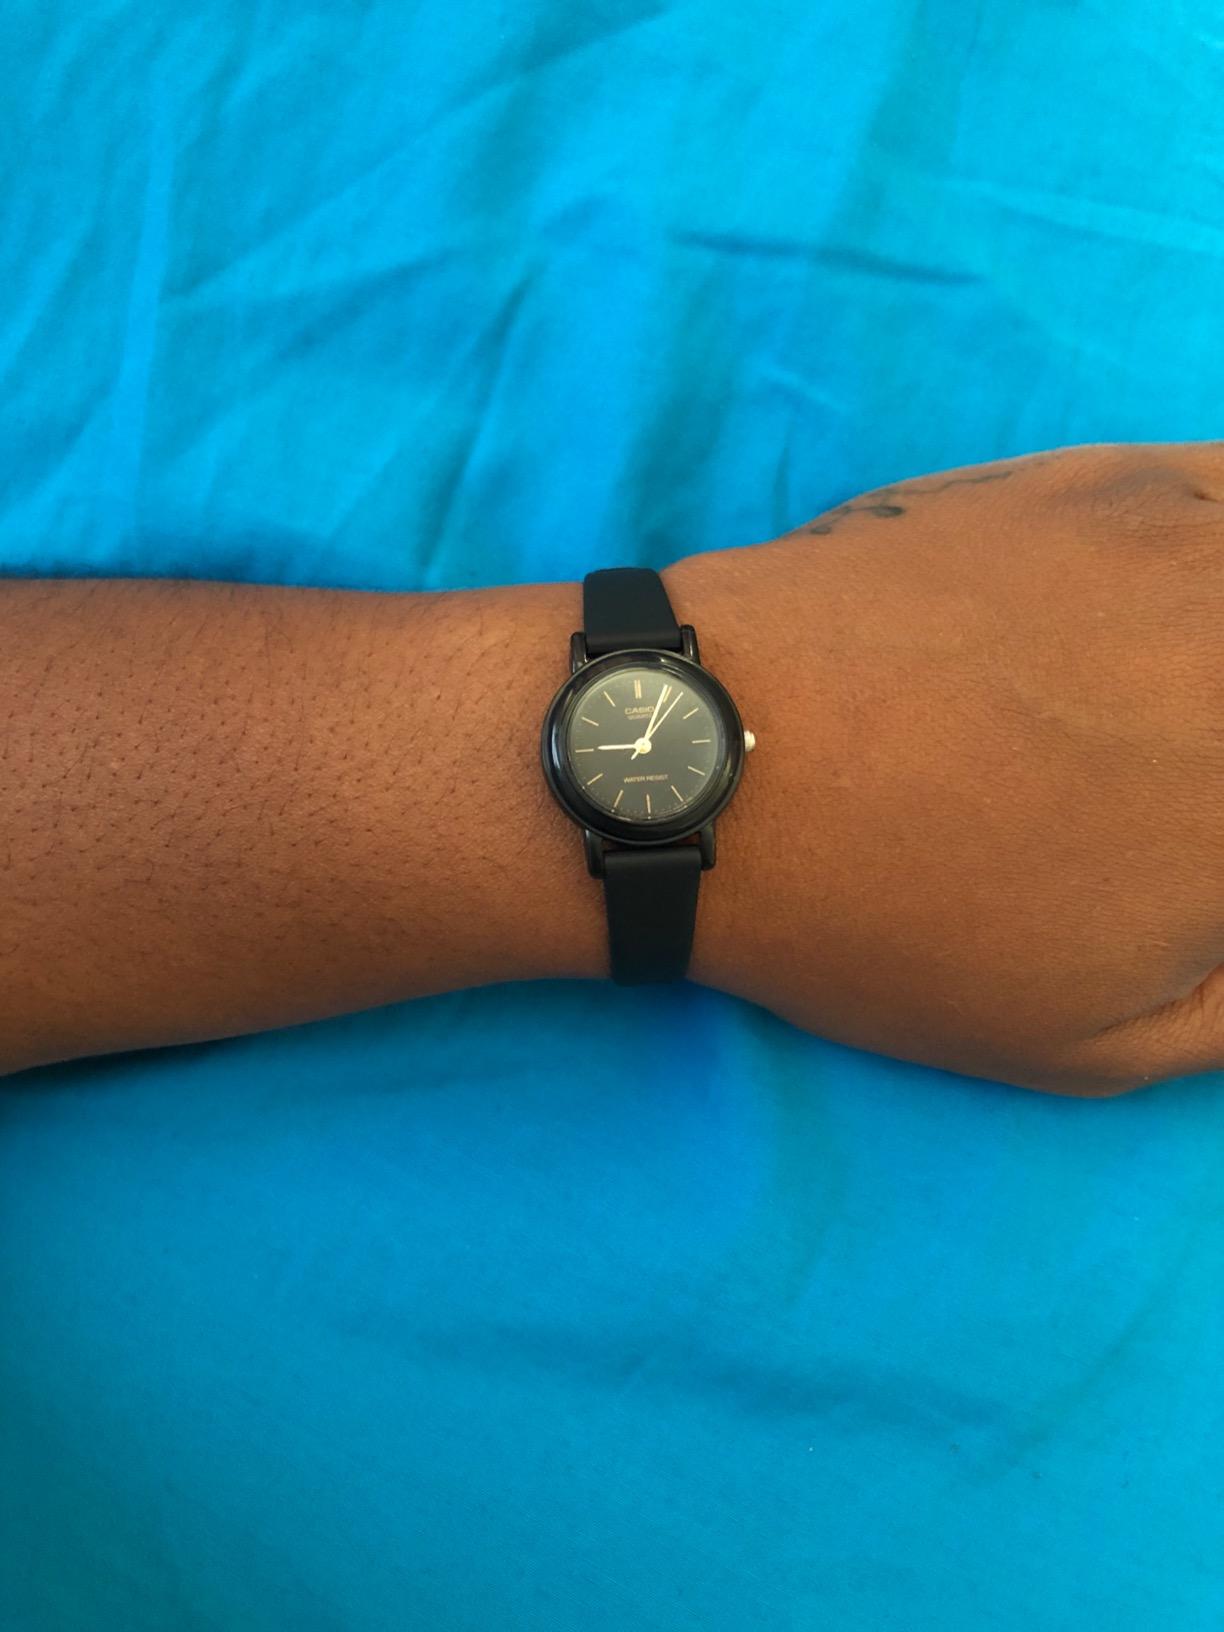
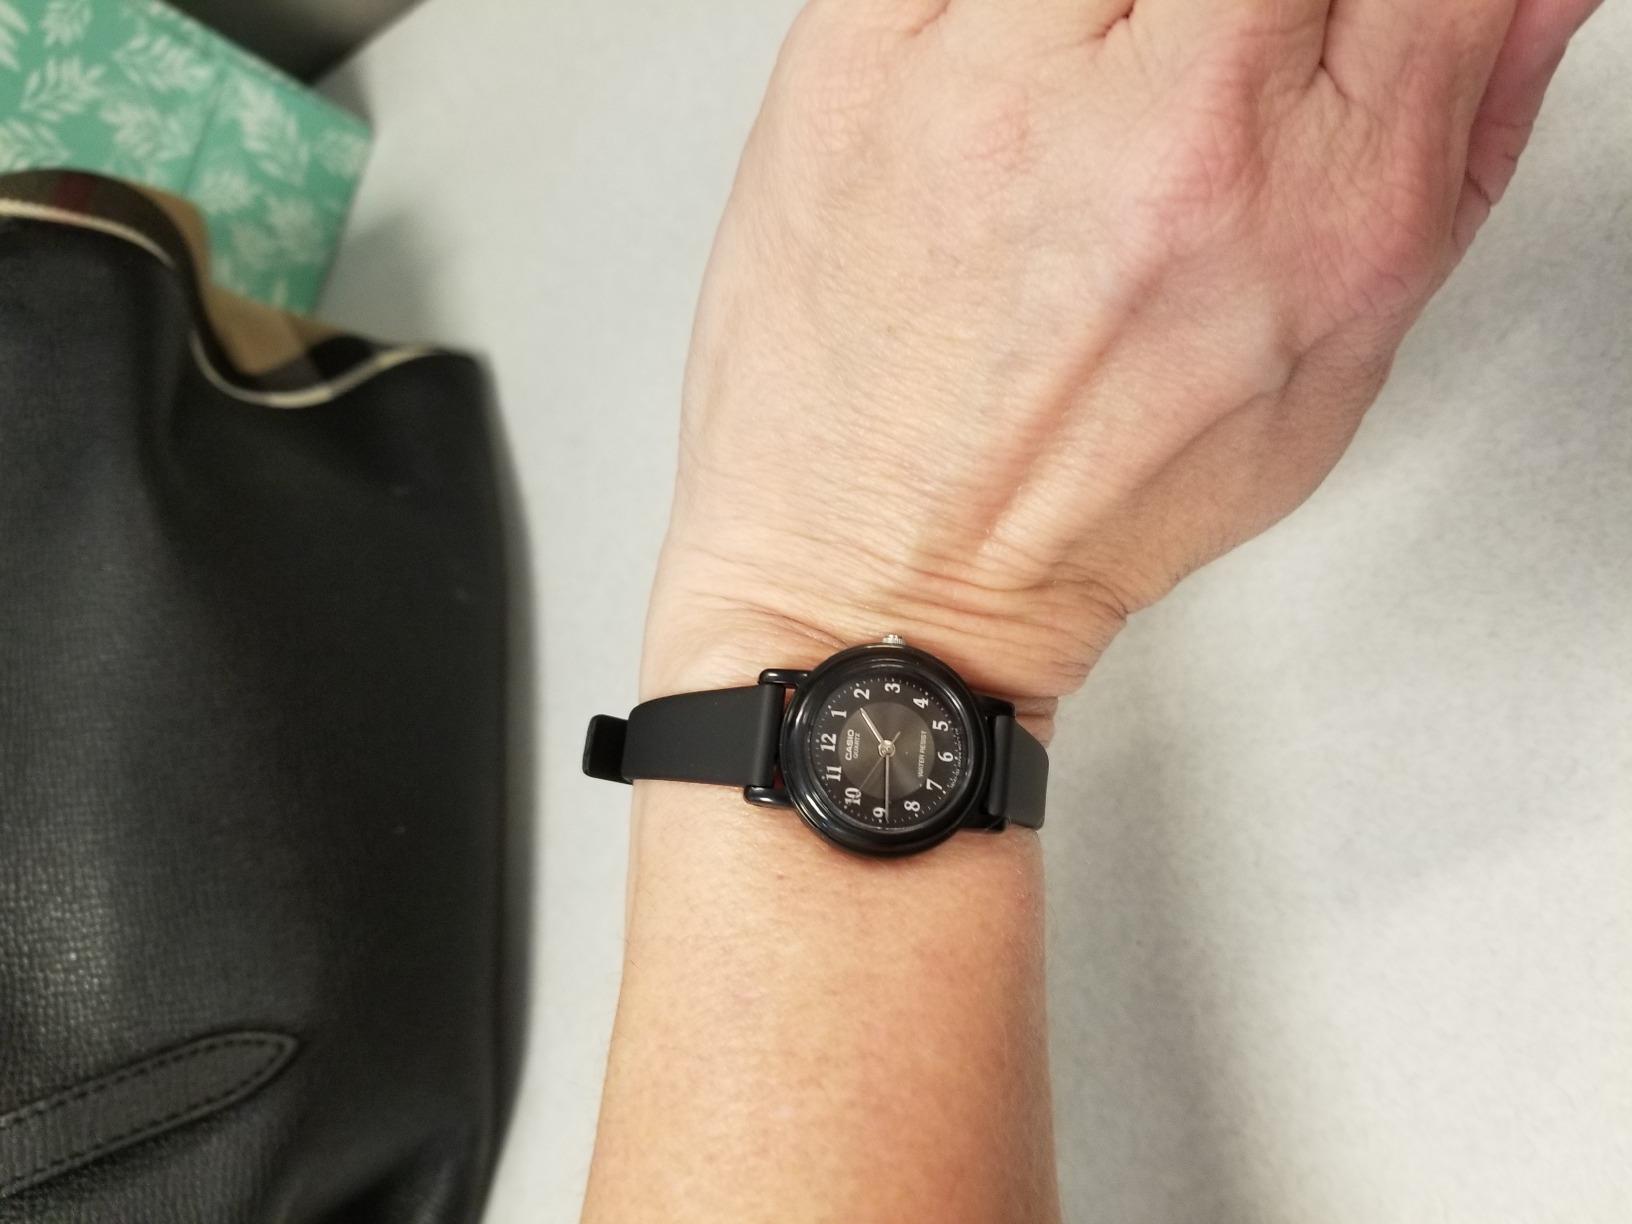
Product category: accessories_watch
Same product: no